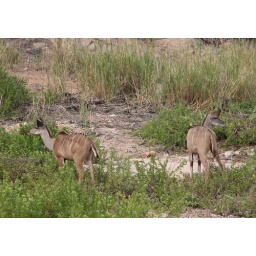
Female Kudu in a river bed